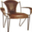
Label: chair